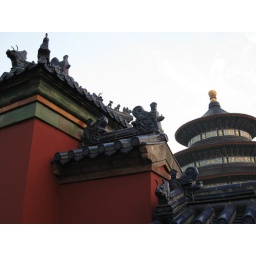
Tempel van de Hemel - peek over the wall